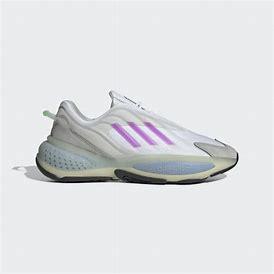
Brand: Adidas
Model: Ozrah